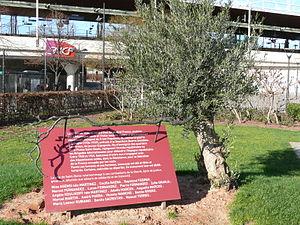
SAINT-DENIS
L'État espagnol sous le général Franco était officiellement non belligérant pendant la Seconde Guerre mondiale. Ce statut n'était pas reconnu par le droit international, mais en pratique impliquait une neutralité. En fait, le régime de Franco apporta un soutien matériel et militaire aux puissances de l'Axe, en reconnaissance de l'aide reçue pendant la guerre d'Espagne. Cependant, malgré cette sympathie idéologique, l'Espagne n'entra pas dans la guerre comme un belligérant, et contraria les volontés allemandes qui souhaitaient une neutralisation de Gibraltar. L'Espagne stationna également des forces armées dans les Pyrénées pour dissuader l'Allemagne d'occuper la péninsule Ibérique. Cette contradiction apparente peut s'expliquer par le pragmatisme de Franco et sa détermination à agir principalement dans l'intérêt de son régime face à la pression économique des Alliés, des exigences militaires de l'Axe, et à l'isolement géographique de l'Espagne.
Saint-Denis est une commune française limitrophe de Paris, située au nord de la capitale, dans le département de la Seine-Saint-Denis, dont elle est sous-préfecture, en région Île-de-France.